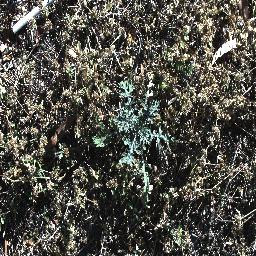
Label: parthenium